Walter Travis

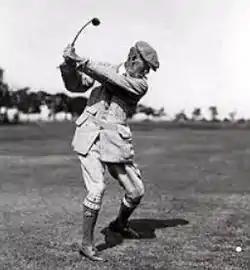
Travis at the beginning of the downswing (c. 1919). Note the flexing of the hickory shafts used during the period.

In 1898, Travis entered his first U.S. Amateur and lost to Findlay S. Douglas in the semi-final match. By this time, he had caught the attention and respect of fellow competitors and, because of his late start in the game, Travis was respectfully referred to as "The Old Man" or "The Grand Old Man". Driven by his intense and compulsive dedication to the game, Travis was soon the country's top amateur golfer, winning the U.S. Amateur in 1900, 1901, and 1903. In 1904, he became the first player from America to win the British Amateur, a feat that would not be duplicated for another 22 years even with ""wholesale assaults and single attempts to duplicate"" his feat by great amateur golfers such as Jerome Travers, Francis Ouimet, and Bobby Jones. The news of Travis's British victory sparked a surge of interest in the game of golf throughout the United States.